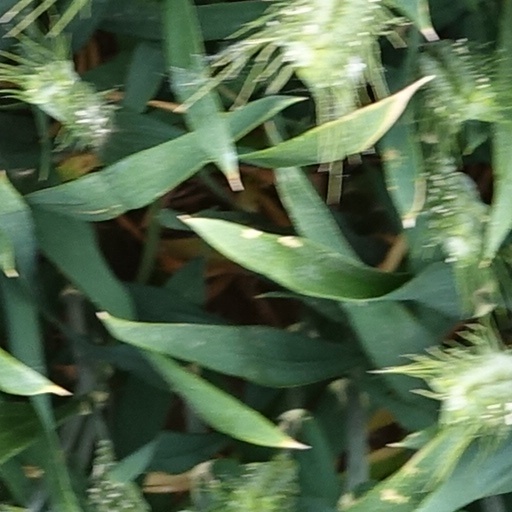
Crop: wheat